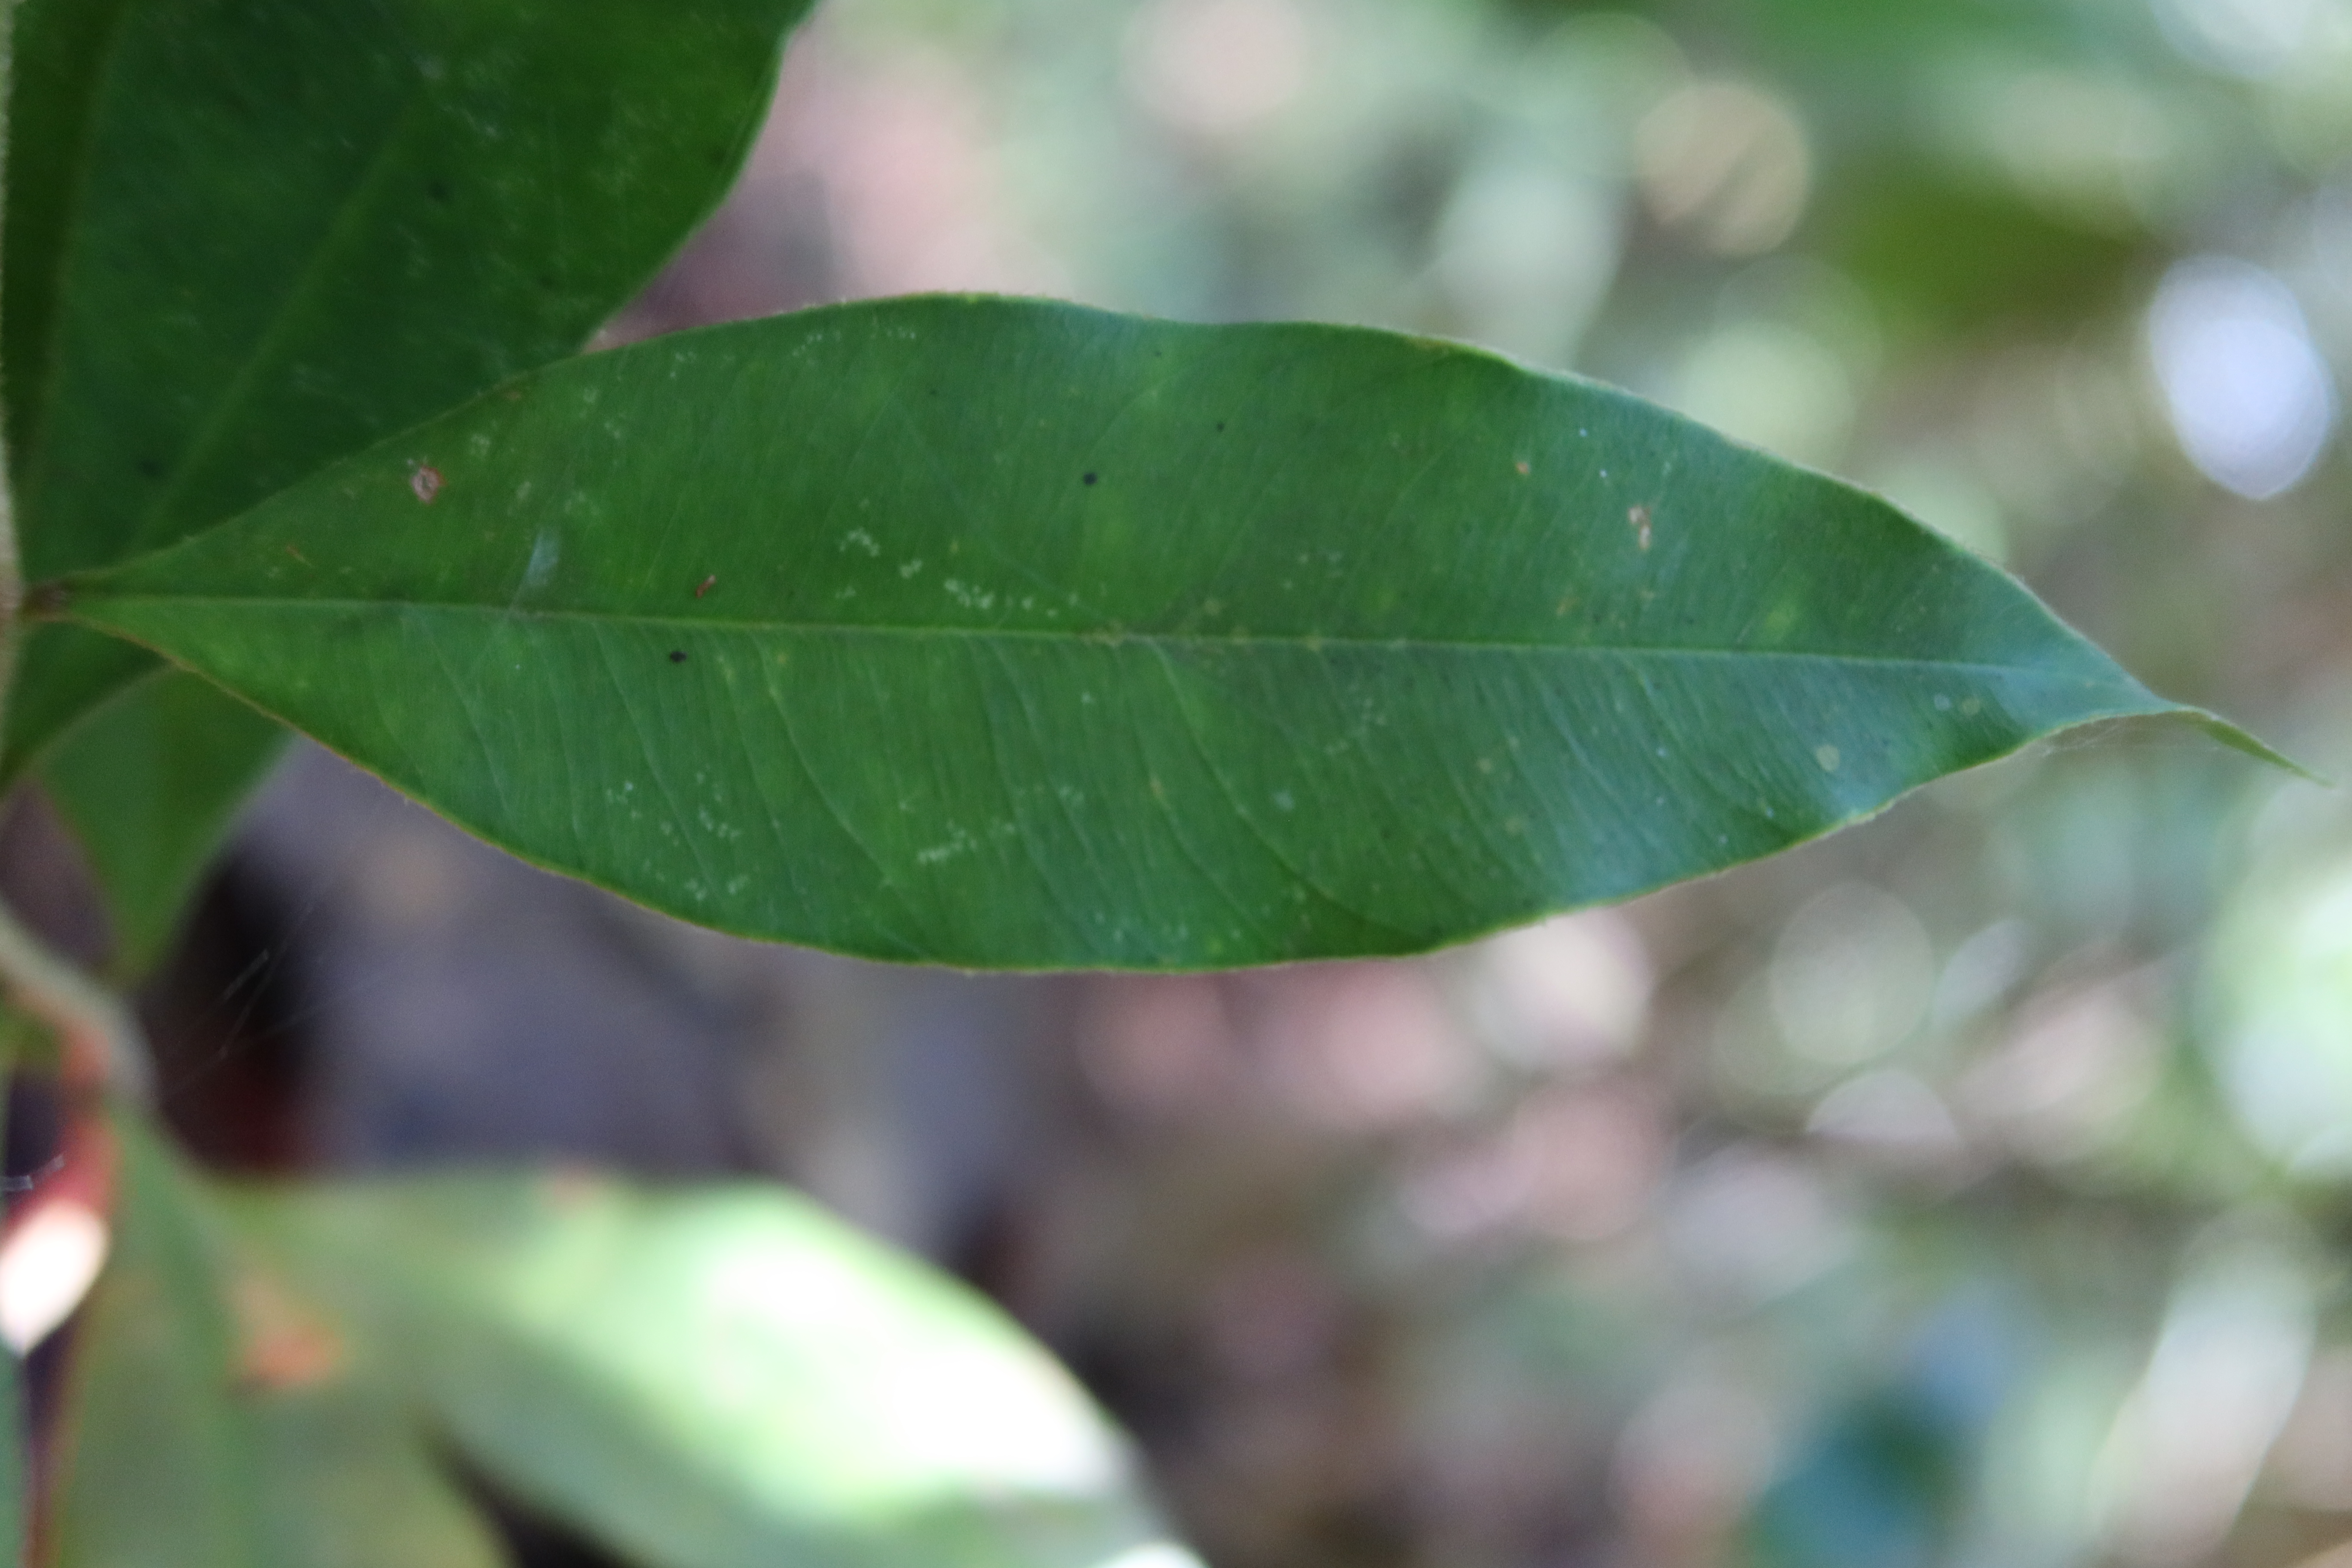
Label: Brown spots